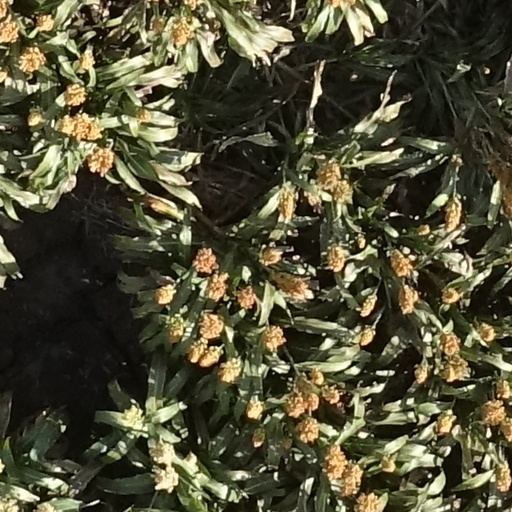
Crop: sorghum